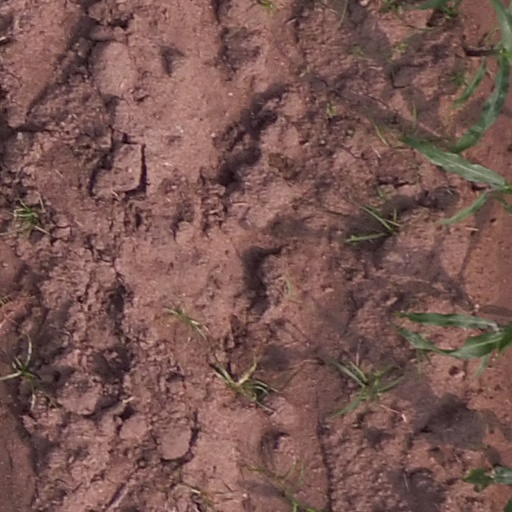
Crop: maize; corn